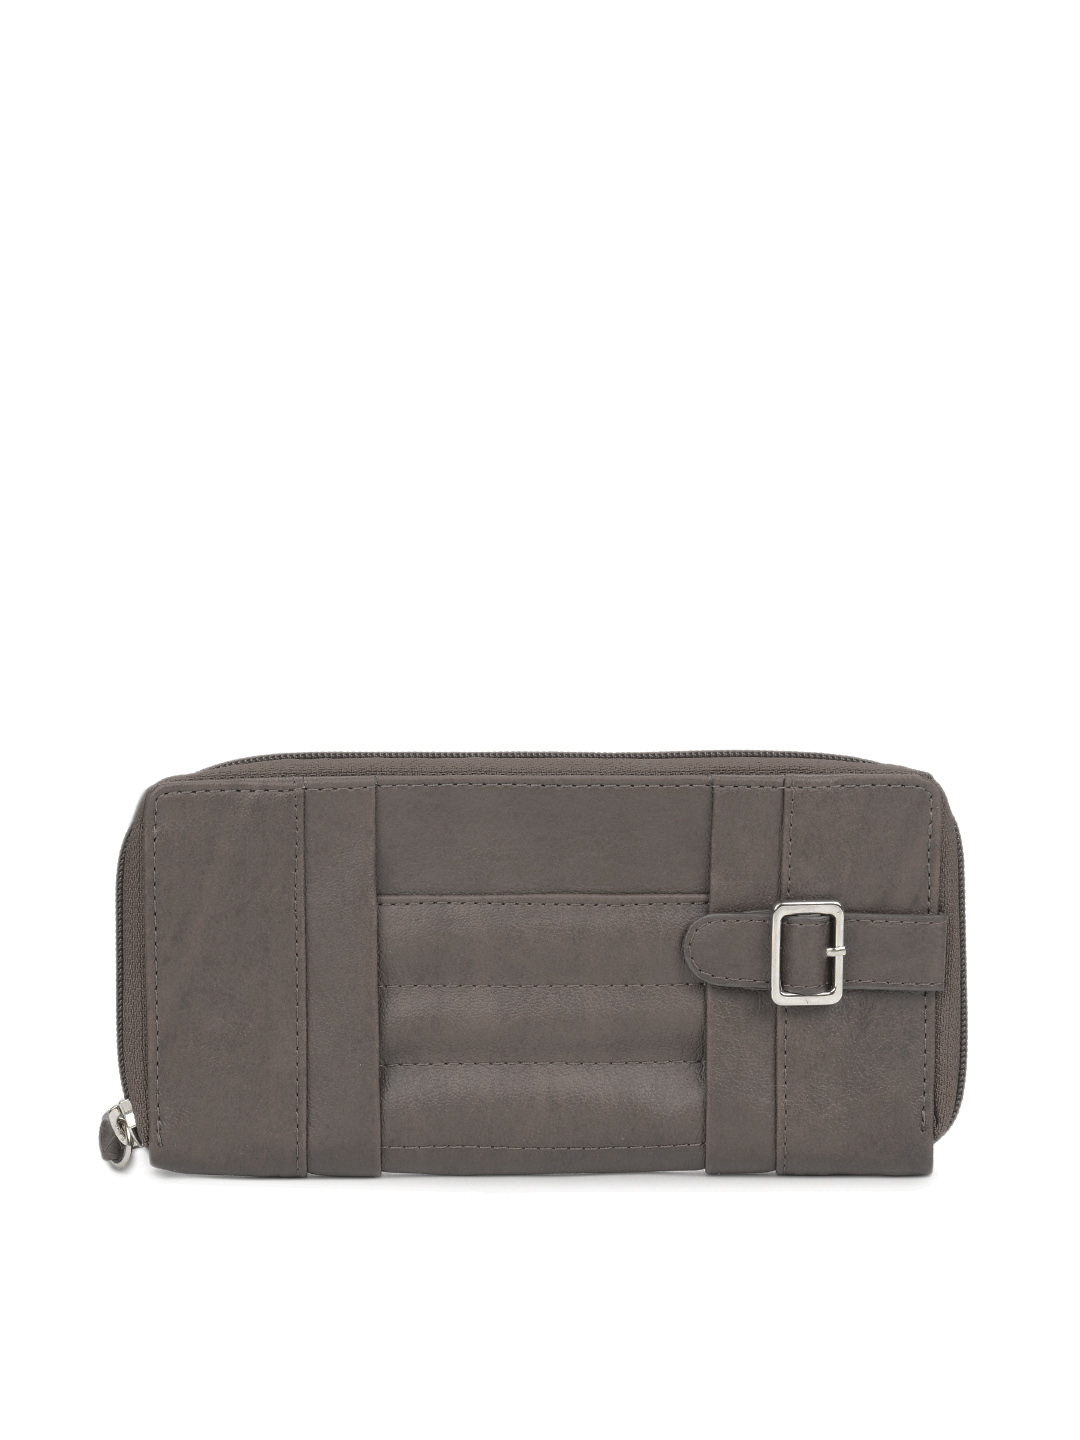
Baggit Women Grey Wallet
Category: Accessories / Wallets / Wallets
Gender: Women
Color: Grey
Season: Summer 2012
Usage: Casual